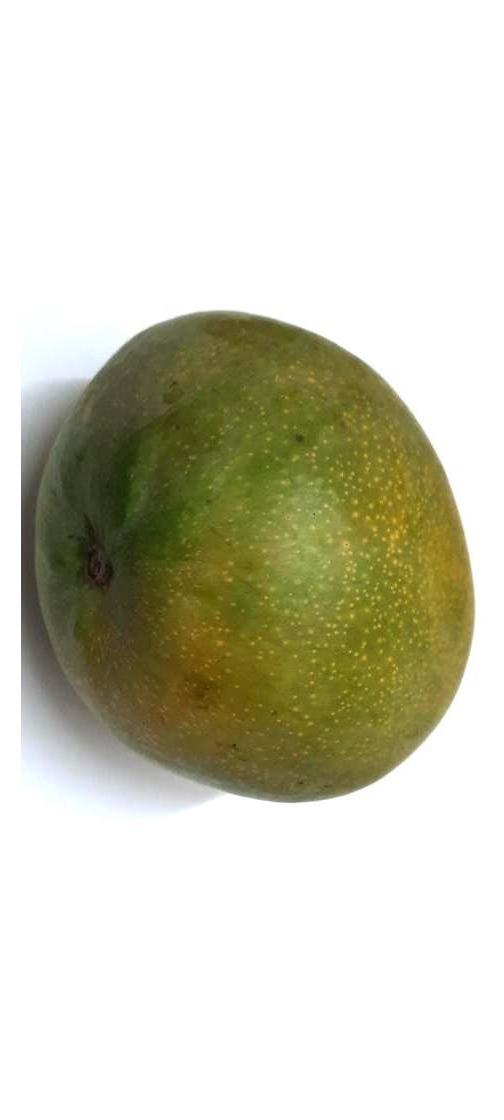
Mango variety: Bari-4